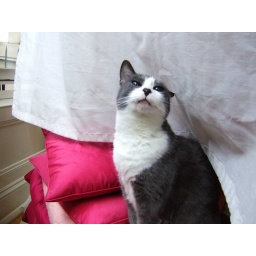
Our little girl is so damned cute and she knows it! She should be modelling in Kitty Vogue :-)